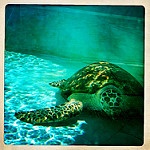
Label: sea